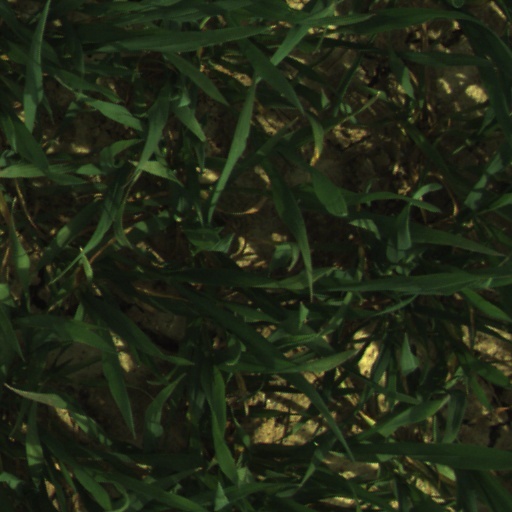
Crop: wheat